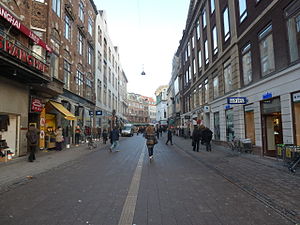
Nygade (København)
Nygade.
Nygade i København er en del af Strøget, og går fra Nytorv i vest til Vimmelskaftet i øst.